Epicuticular wax

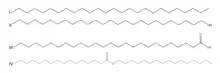
Chemical compounds of the four most abundant "n"-alkyl compounds in epicuticular waxes of terrestrial waxes, with I being n-alkane, II n-alkanol, III n-alkanoic acid, and IV wax ester.

Epicuticular wax and its successor aliphatic compounds are also used as biomarkers for higher plants. Long-chain "n"-alkyl compounds from vascular plants leaves are major components of epicuticular waxes that are resistant to degradation and thus effective biomarkers for higher plants. These terrestrial biomarkers can also be present in marine sediments. Due to the lack of higher plant material in aqueous settings, the presence of higher plant biomarkers in these ecosystems infer that these biomarkers were transported from their original terrestrial environment. Carbon isotopic compositions, specifically, their δC value, reflect their metabolism and environment, as C is discriminated against during photosynthesis.